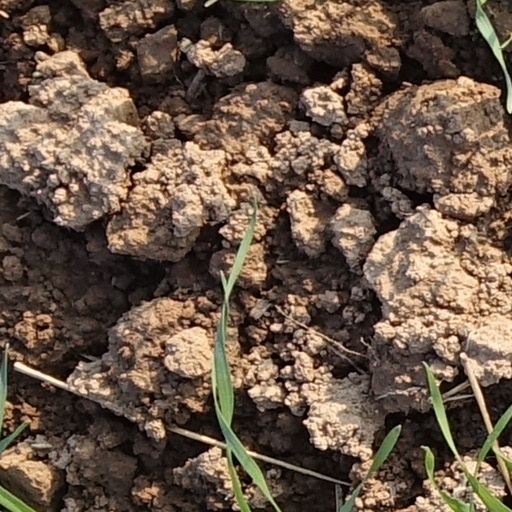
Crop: wheat